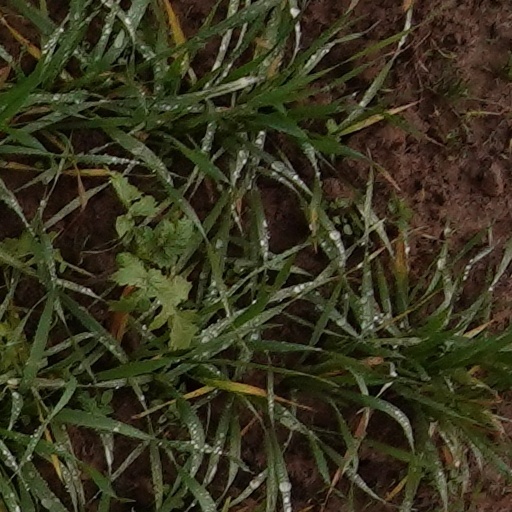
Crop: wheat